John Ripley (USMC)

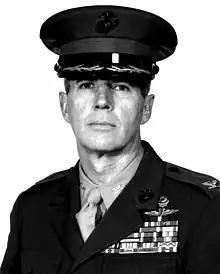

John Walter Ripley (June 29, 1939 – October 28, 2008) was a decorated United States Marine Corps Colonel who received the Navy Cross for his actions in combat during the Vietnam War. On Easter morning 1972, Captain Ripley repeatedly exposed himself to intense enemy fire over a three-hour period as he prepared to blow up an essential bridge in Dong Ha. His actions significantly hampered the North Vietnamese Army's advance into South Vietnam. The story of "Ripley at the Bridge" is legendary in the Marine Corps and is captured in a gripping diorama at the United States Naval Academy.